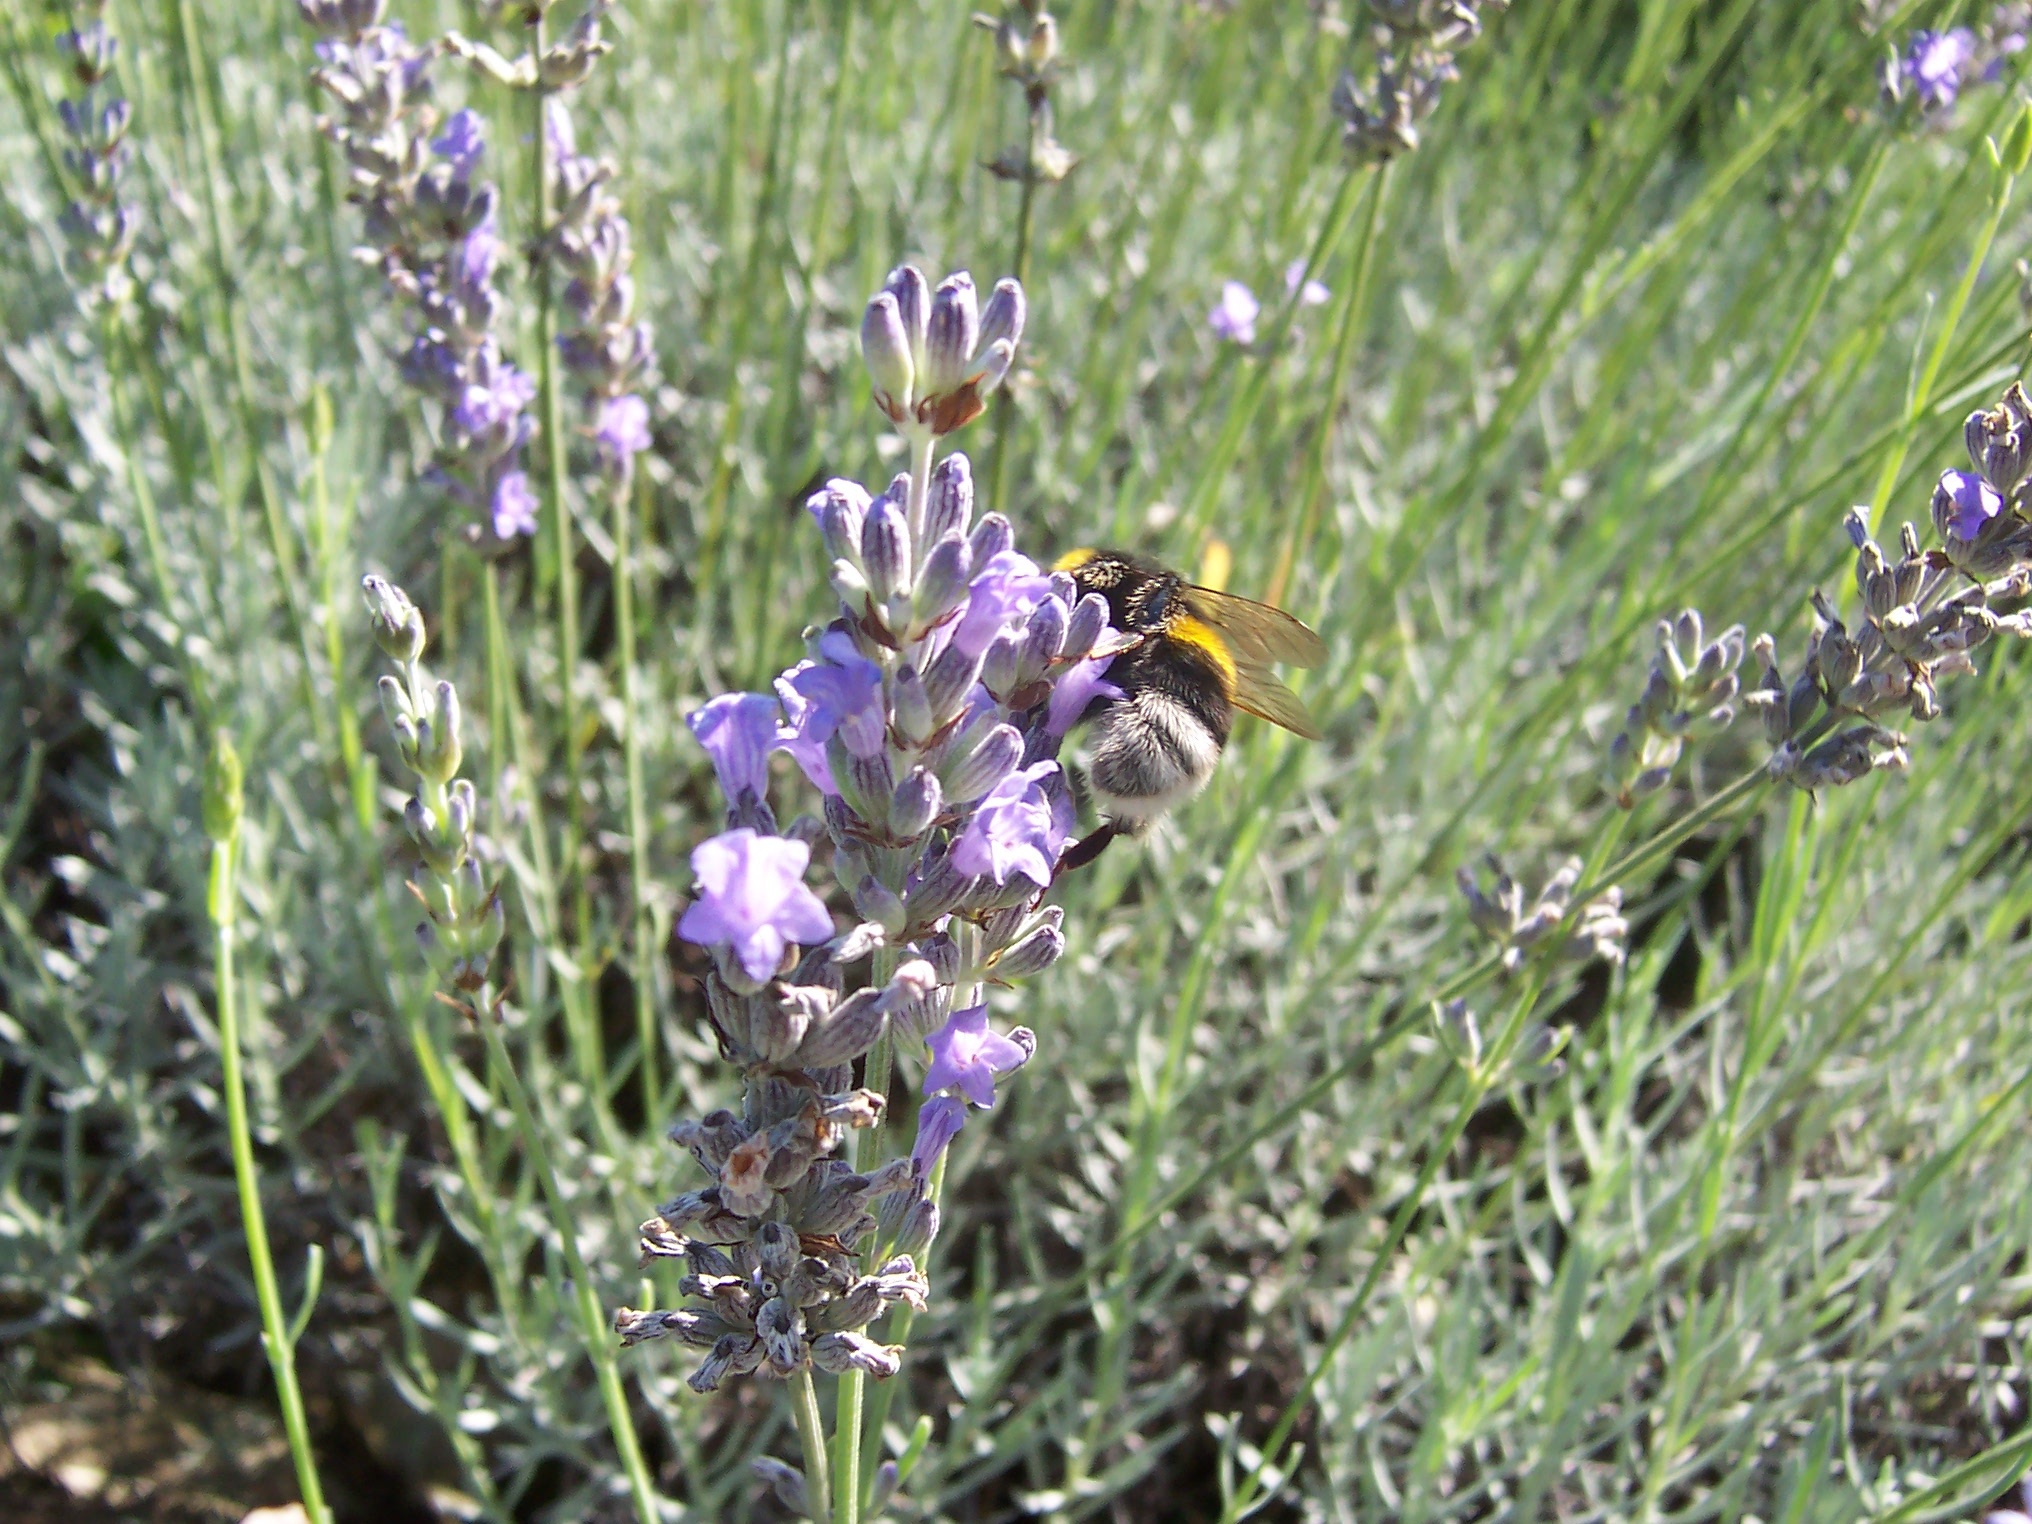
plant, meadow, prairie, flower, summer, herb, insect, botany, flora, lavender, wildflower, bee, forage, flowering plant, bourdon, land plant, membrane winged insect, english lavender, french lavender, hyssopus